The Falling Man

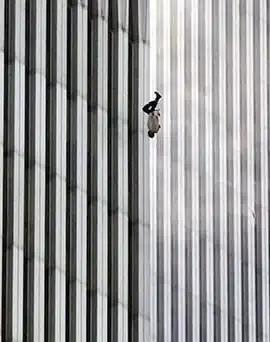
"The Falling Man", September 11, 2001

The Falling Man is a photograph taken by Associated Press photographer Richard Drew of an unidentified man falling from the World Trade Center during the September 11 attacks in New York City. The unidentified man in the image was trapped on the upper floors of the North Tower, and it is unknown whether he fell while searching for safety or jumped to escape the fire and smoke. The photograph was taken at 9:41:15 A.M.